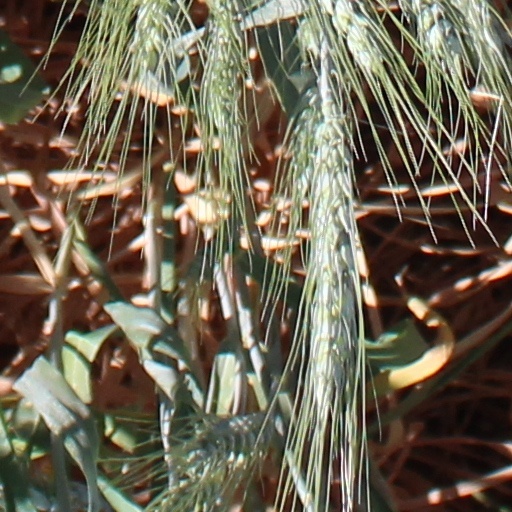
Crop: wheat